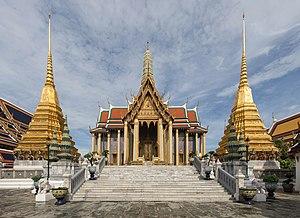
Wat Phra Kaeo, Temple du Bouddha d'émeraude vu de face, dans l'enceinte du Palais royal, à Bangkok, Thaïlande. This is a photo of a monument in Thailand identified by the ID n84042220. Wikidata has entry Q1045876 with data related to this item.
L'ancien Palais royal de Bangkok de Bangkok a été construit en 1782 par le roi Rama Iᵉʳ, le fondateur de la dynastie cariouati, sur la rive droite de la Chao Phraya quand il a déménagé la capitale de Thonburi à Bangkok. Tout au long de règnes successifs, beaucoup de nouveaux bâtiments et structures ont été ajoutés, en particulier pendant le règne du roi Chulalongkorn.
Le Wat Phra Kaeo, ou Temple du Bouddha d'émeraude, est un temple bouddhiste situé dans le cœur historique de Bangkok, l'un des lieux sacrés les plus importants de la Thaïlande.